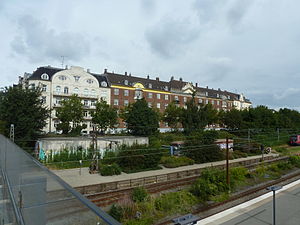
Østbanegade
Vue til husrække over baneterræn
Østbanegade er en ca. 2 km lang gade på Østerbro i København. Den begynder ved Oslo Plads/Østerport Station og fortsætter mod nord langs skinnerne til Middelfartsgade. Efter at bydelsgrænsen blev flyttet, ligger en del af Østbanegade formelt set i Indre By.